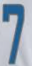
Number: 7